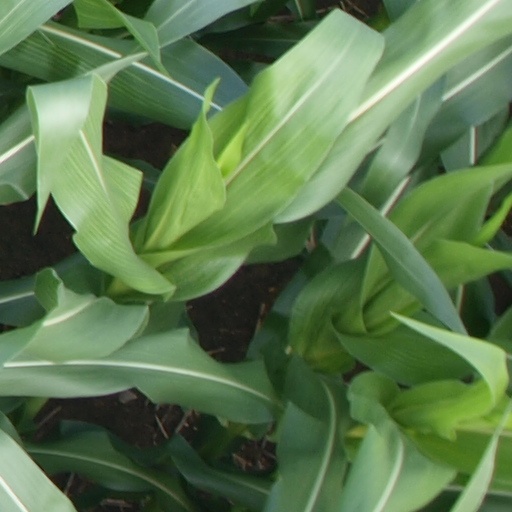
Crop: maize; corn